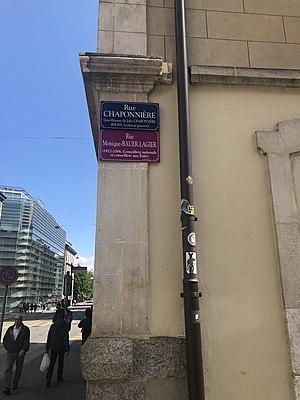
affichage temporaire des femmes remarquables de Genève 100elles.ch projet de l’association escouade
Monique Bauer-Lagier née le 1ᵉʳ décembre 1922 et morte le 19 février 2006 est une femme politique et féministe du Parti libéral suisse en Suisse romande. Dans le cadre d'élections cantonales, Genève, son canton et sa base politique d'origine, introduit le suffrage féminin dès 1960. Au niveau national cependant, la Suisse est en retard, n'autorisant que le vote des hommes jusqu'en 1971. Bauer-Lagier est donc pionnière en matière du droit de vote des femmes. Le droits des femmes sont un des points forts de ses engagements politiques.